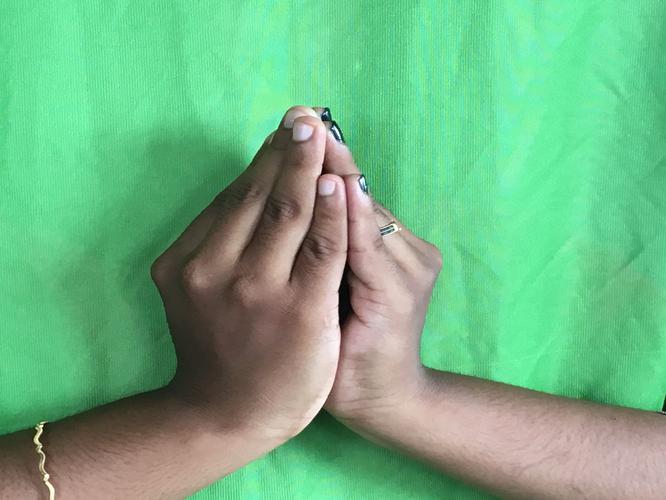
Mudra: Kapotham
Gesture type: double_hand